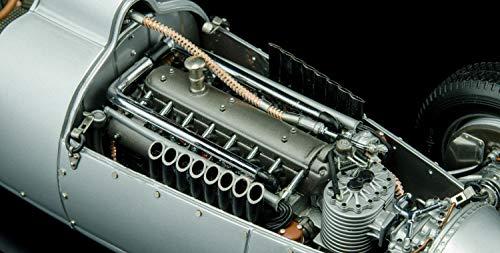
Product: CMC-Classic Model Cars Auto Union Type C 1937 German Hillclimb #111 Struck Limited Edition Vehicle
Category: Toys & Games | Hobbies
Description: Functional doors and hoods.
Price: $344.97
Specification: ProductDimensions:4x3x10inches|ItemWeight:3pounds|ShippingWeight:3.25pounds(Viewshippingratesandpolicies)|DomesticShipping:ItemcanbeshippedwithinU.S.|InternationalShipping:ThisitemcanbeshippedtoselectcountriesoutsideoftheU.S.LearnMore|ASIN:B072JPRS6B|Itemmodelnumber:M-162|Manufacturerrecommendedage:18yearsandup